Walid Raad

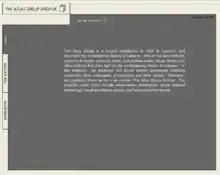
The mission of The Atlas Group, manifested on <a href="http%3A//www.theatlasgroup.org/">the title page of the online archive

Raad's video works include "Talaeen a Junuub (Up to the South)" (Salloum/Raad, 60 min., 1993), "I Think It Would Be Better If I Could Weep" (6 min.18sec., 2000) a collection of video shorts titled "The Dead Weight of a Quarrel Hangs" (Raad, 18 min., 1996–1999), and "Hostage: The Bachar Tapes" (Raad/Bachar), 18 min., 2000). Mixed-media projects include "The Atlas Group: Documents from The Atlas Group Archive" (1999 to the present), "The Loudest Muttering Is Over: Documents from The Atlas Group Archive" (2001 to the present), and "My Neck Is Thinner Than A Hair" (2004).ä